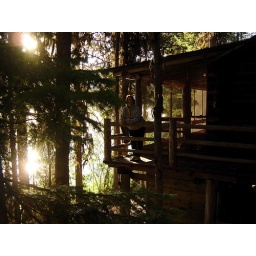
Bright light spills over the brow of the hill across the lake as the sun suddenly illuminates the scene.